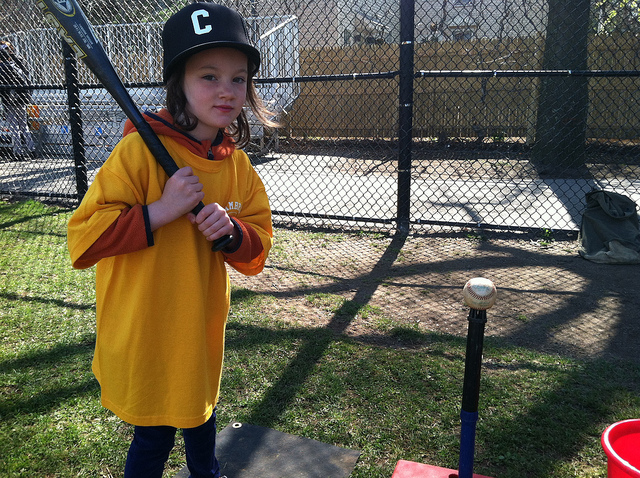
một đứa trẻ đang luyện tập bóng chày ở trên sân